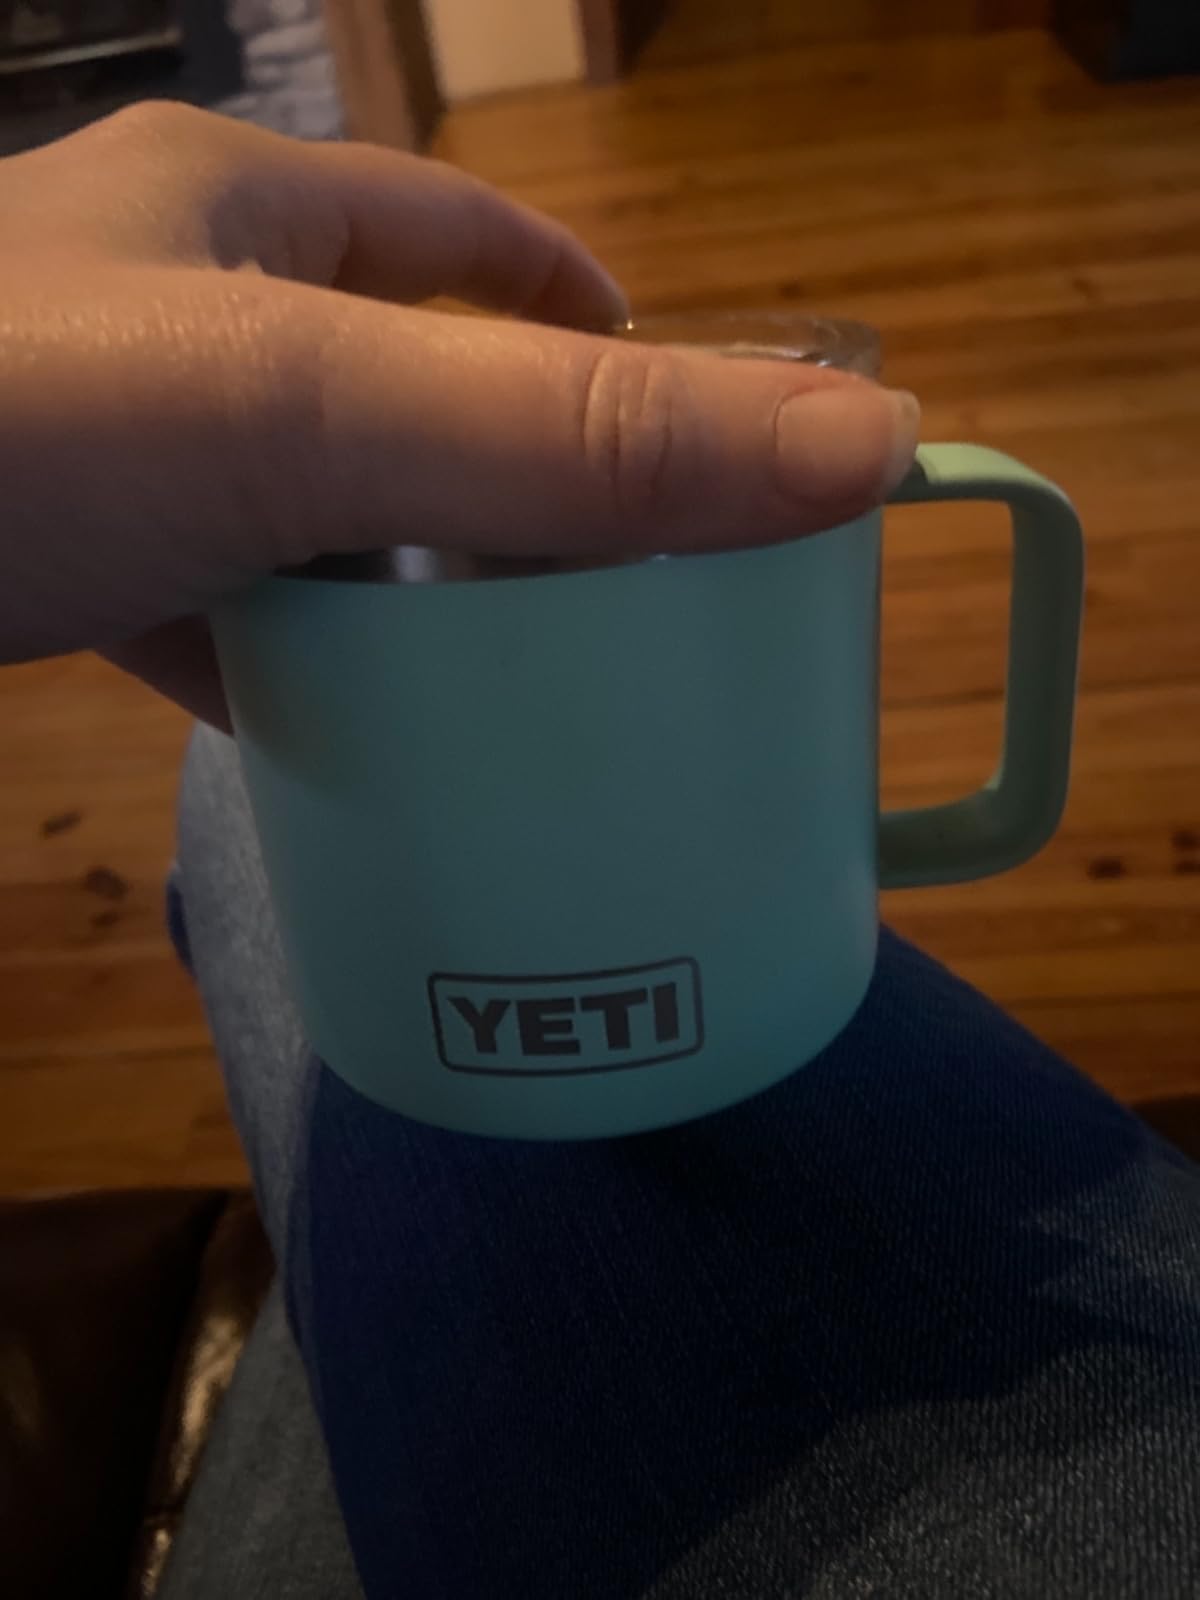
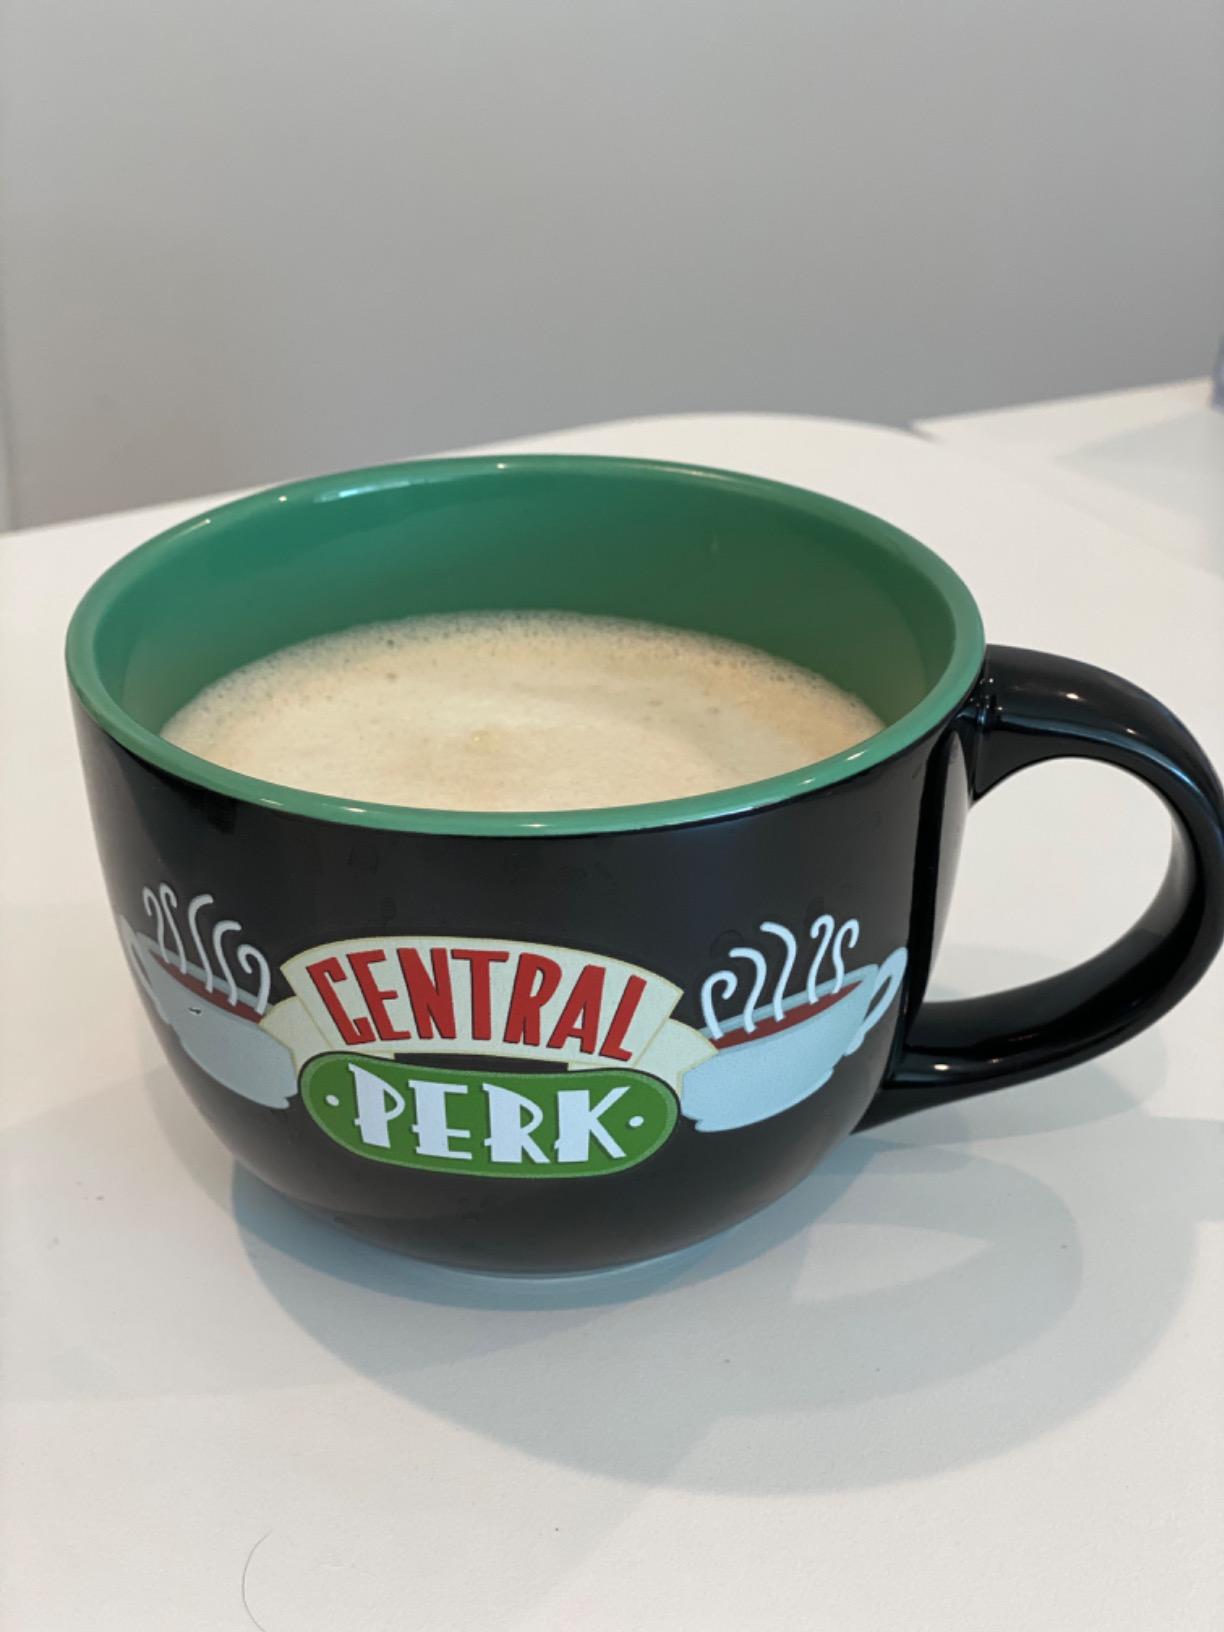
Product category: items_mug
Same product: no